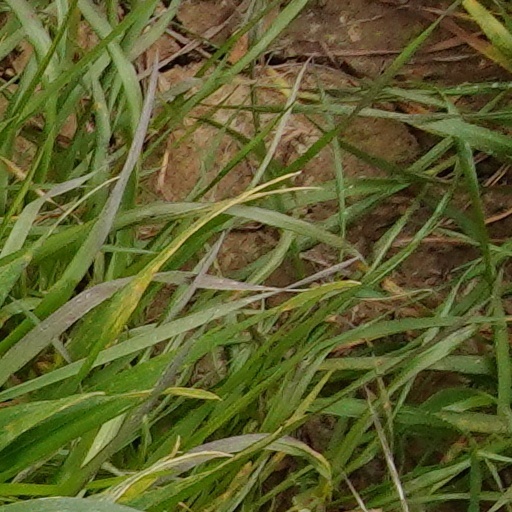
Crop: wheat